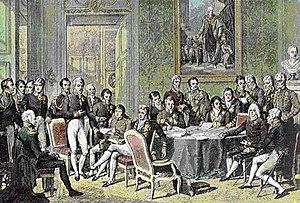
L'histoire écrite de la Suisse commence avec Jules César dans ses Commentaires sur la Guerre des Gaules. Les Grandes invasions esquissent les frontières linguistiques du pays et provoquent des alliances entre petits États au Moyen Âge, entre 1291 et 1332, pour former la Confédération des III cantons, la première étape de formation de la Confédération suisse. Puis la Confédération des VIII cantons se constitue par des pactes d'alliances défensives successives jusqu'en 1481. Pendant les siècles suivants, la Confédération des XIII cantons va se construire progressivement et acquérir une reconnaissance internationale définitive en 1648. Découpée et réorganisée en République helvétique durant son occupation par la France révolutionnaire, la Suisse obtient en 1803 de Bonaparte un statut fédéral. La Suisse devient alors la Confédération des vingt-deux cantons avant de regagner sa pleine souveraineté en 1815. Elle affronte ensuite une guerre civile et religieuse de laquelle émerge l'État fédéral de 1848. Tenante d'une politique de neutralité, la Suisse traverse les épreuves du XXᵉ siècle sans connaître la guerre.
1ᵉʳ novembre :
1ᵉʳ janvier, Chine : l’armée de Pékin reprend Huaxian, au nord du Henan, dernier bastion de la secte de la Raison céleste. L’ordre est ramené au prix d’un véritable massacre.
François II, empereur des Romains, puis à partir du 11 août 1804, François Iᵉʳ d'Autriche, né à Florence le 12 février 1768 et mort à Vienne le 2 mars 1835, archiduc d'Autriche puis empereur d'Autriche, roi de Hongrie, roi de Bohême et roi de Lombardie-Vénétie, fut également le dernier souverain du Saint-Empire romain germanique, élu empereur des Romains sous le nom de François II.
La Confédération germanique est une confédération européenne ayant existé de 1815 à 1866. Elle est formée lors du congrès de Vienne, en remplacement de la confédération du Rhin sous protectorat de Napoléon Iᵉʳ. La Confédération germanique reprend en grande partie les limites du Saint-Empire romain germanique, incluant donc des populations non germanophones. Restent hors de la Confédération les territoires autrichiens relevant du royaume de Hongrie et les territoires prussiens à l'est du Brandebourg.
Emmerich Joseph de Dalberg, né le 31 mai 1773 à Mayence, mort le 27 avril 1833 au château d'Herrnsheim, est un diplomate allemand, devenu une personnalité politique française.
Le Saint-Empire romain est un regroupement politique, aujourd'hui disparu, de terres d’Europe occidentale et centrale au Moyen Âge, dirigé par un souverain arborant le titre d'« empereur des Romains ». Il se considérait, de sa fondation au Xᵉ siècle jusqu'à sa suppression au début du XIXᵉ siècle par Napoléon, comme le continuateur de l’empire d’Occident des Carolingiens et, au-delà, de l’Empire romain. L’adjectif Saint fut rajouté pour sa part sous le règne de Frédéric Barberousse pour légitimer le pouvoir de manière divine.
La Confédération des XXII cantons désigne l'une des étapes de formation de la Confédération suisse, la période entre la fin de la domination française en 1813 et la création de l'État fédéral de 1848.